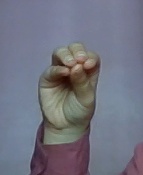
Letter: ha